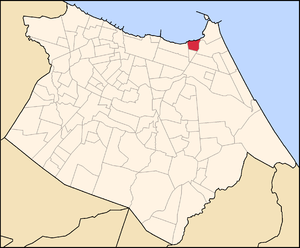
Mucuripe est un quartier de la ville de Fortaleza, capitale de l'État du Ceará au Brésil.